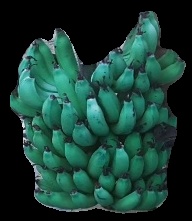
Variety: pachbale
Grade: grade3